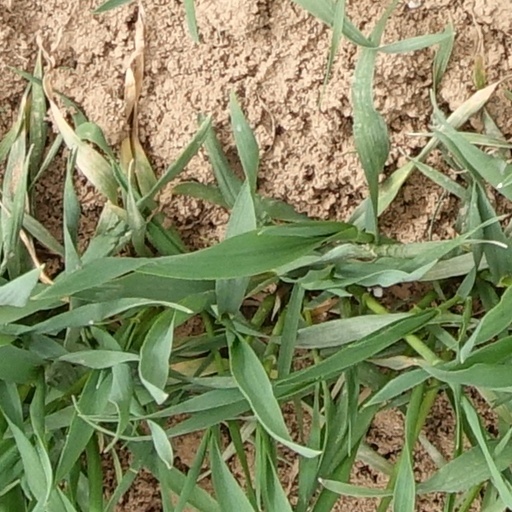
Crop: wheat